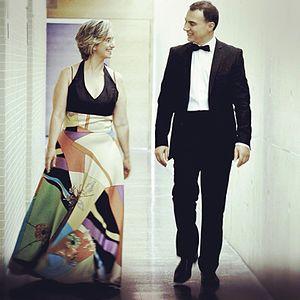
'Carles & Sofia piano duo' est le nom du duo de piano formé par Carles Lama, né à Gérone le 26 février 1970 et Sofia Cabruja, né à Gérone le 11 mai 1965.